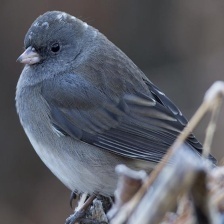
Species: DARK EYED JUNCO
Scientific name: JUNCO HYEMALIS